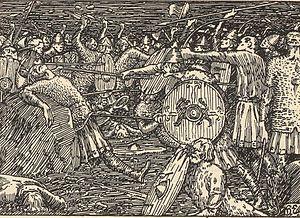
La bataille de Stiklestad
Les sagas royales sont des sagas qui content la vie de rois scandinaves. Elles furent composées entre le XIIᵉ siècle et le XIVᵉ siècle, en Islande et en Norvège.
Peter Nicolai Arbo était un peintre norvégien qui a beaucoup travaillé sur des sujets historiques et des images issues de la mythologie nordique. Ses peintures les plus connues sont Åsgårdsreien et Valkyrien.
La bataille de Stiklestad, l'une des batailles les plus célèbres de l'histoire de Norvège, prit place le 29 juillet 1030.